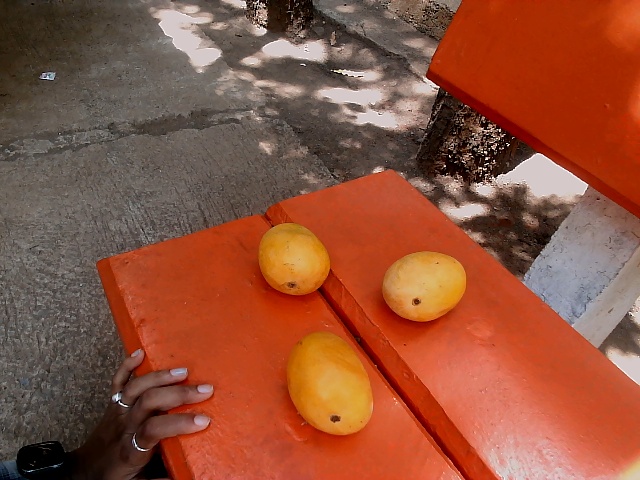
Label: Ripe_Mango